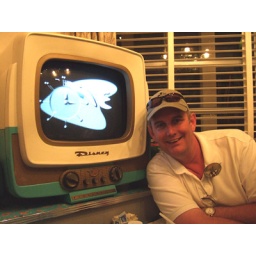
Here's Mr. Mark in his Mickey hat and name badge, glued to the TV as usual.